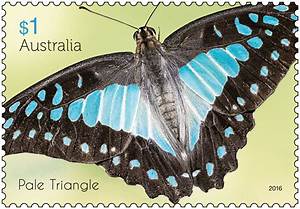
Label: farfalla